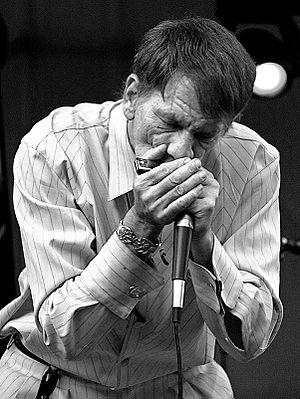
Bill Homans, connu sous le nom « Watermelon Slim », est un musicien de blues américain né en 1949 à Boston. Il joue de la guitare et de l'harmonica.